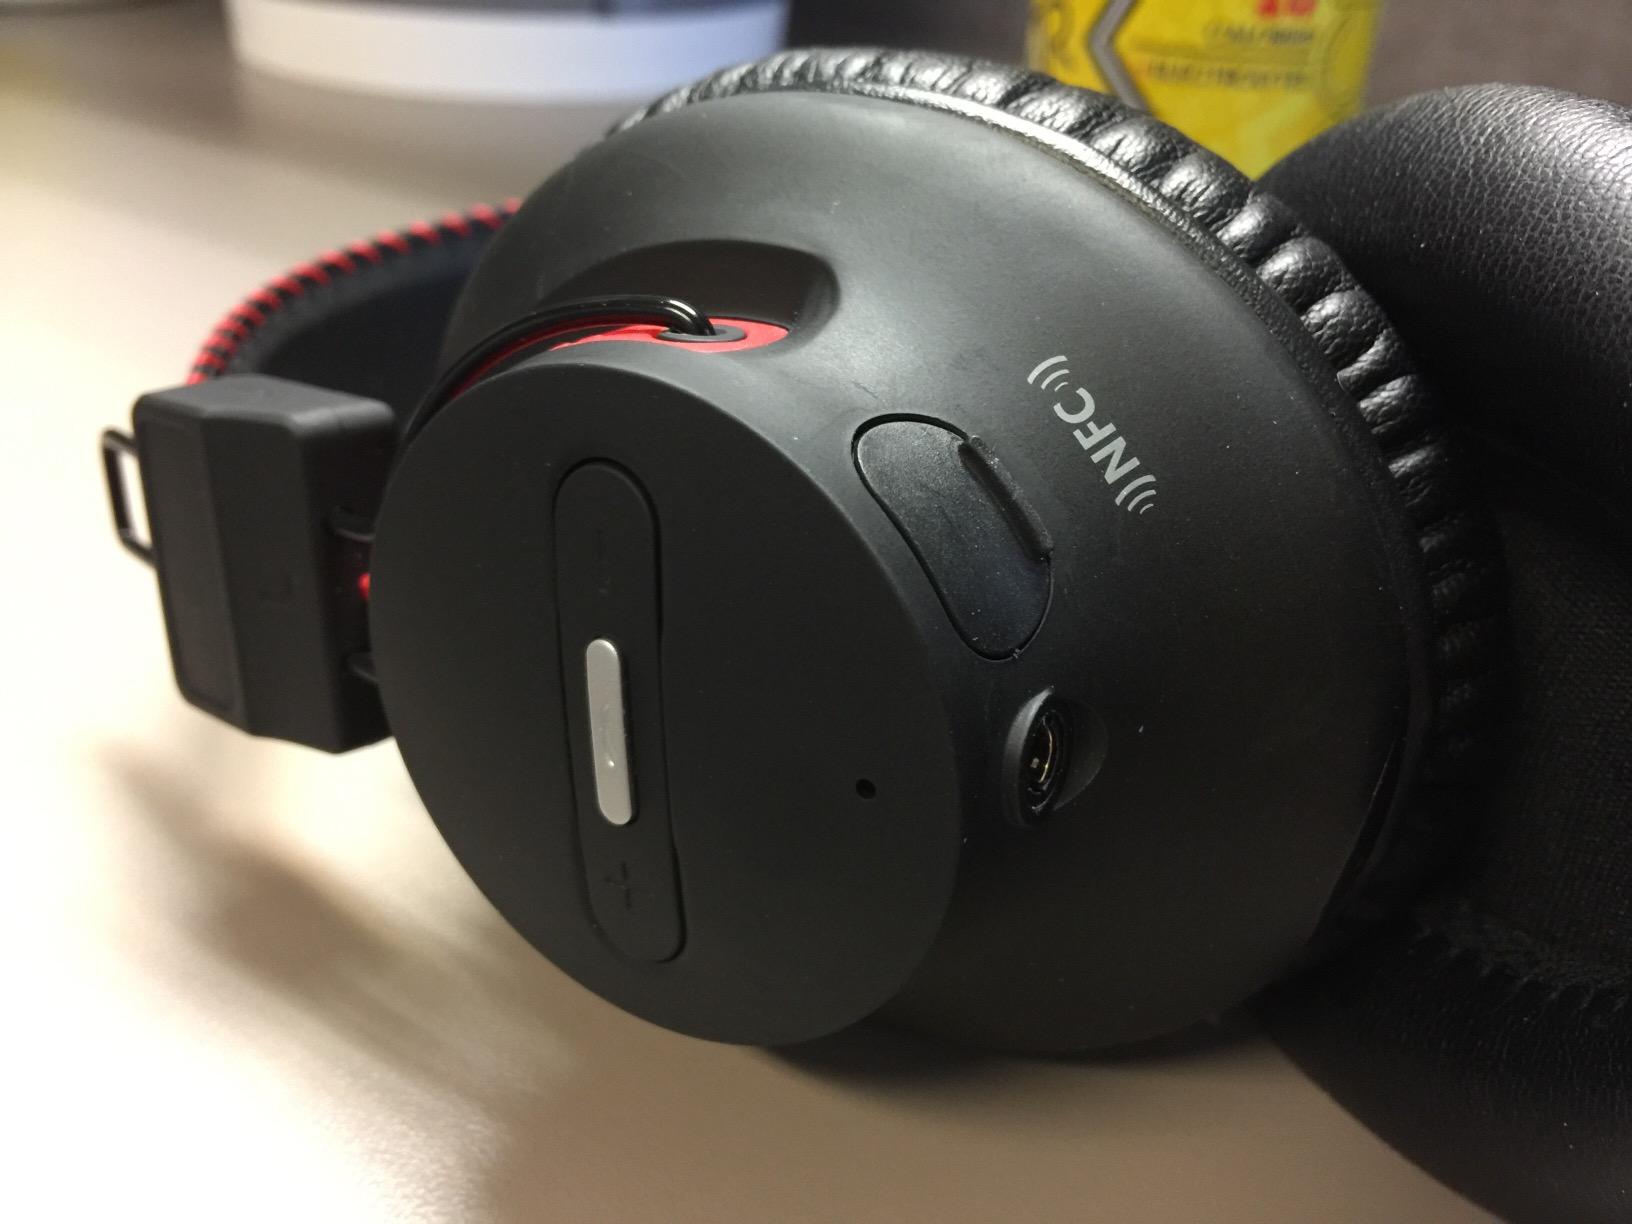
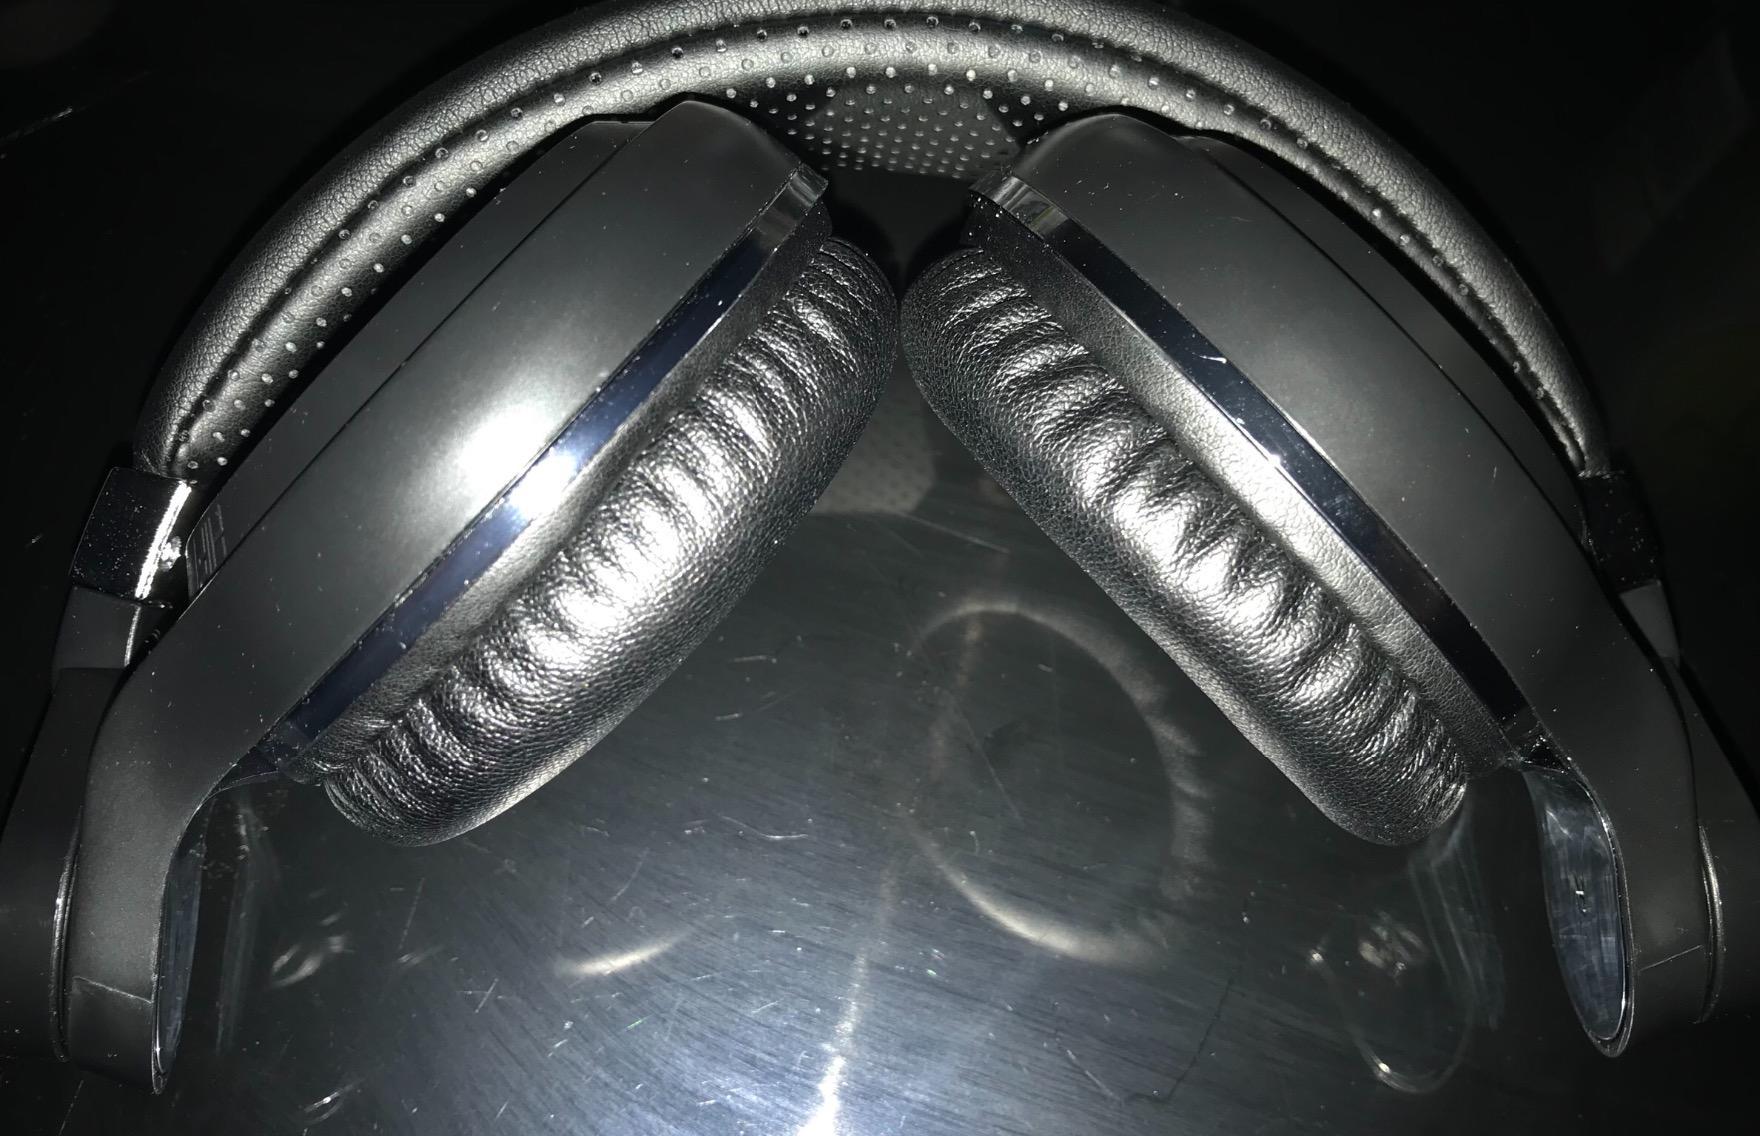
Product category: headphones
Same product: no